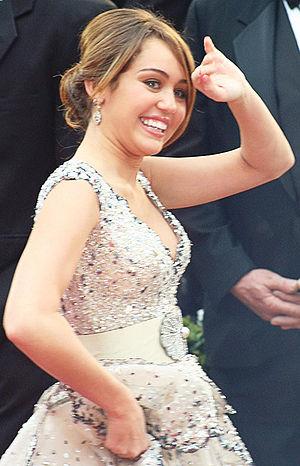
La société occidentale est le milieu humain qui résulte de l'Histoire, des institutions, des organisations, des normes, des lois, des mœurs, des coutumes et des valeurs propres à l'Occident. Entre les XVᵉ et XXᵉ siècles, la colonisation, puis l'impérialisme et l'hégémonie économique des pays occidentaux a permis la diffusion de plusieurs aspects du mode de vie occidental sur l'ensemble des continents, ce phénomène est appelé l'occidentalisation.